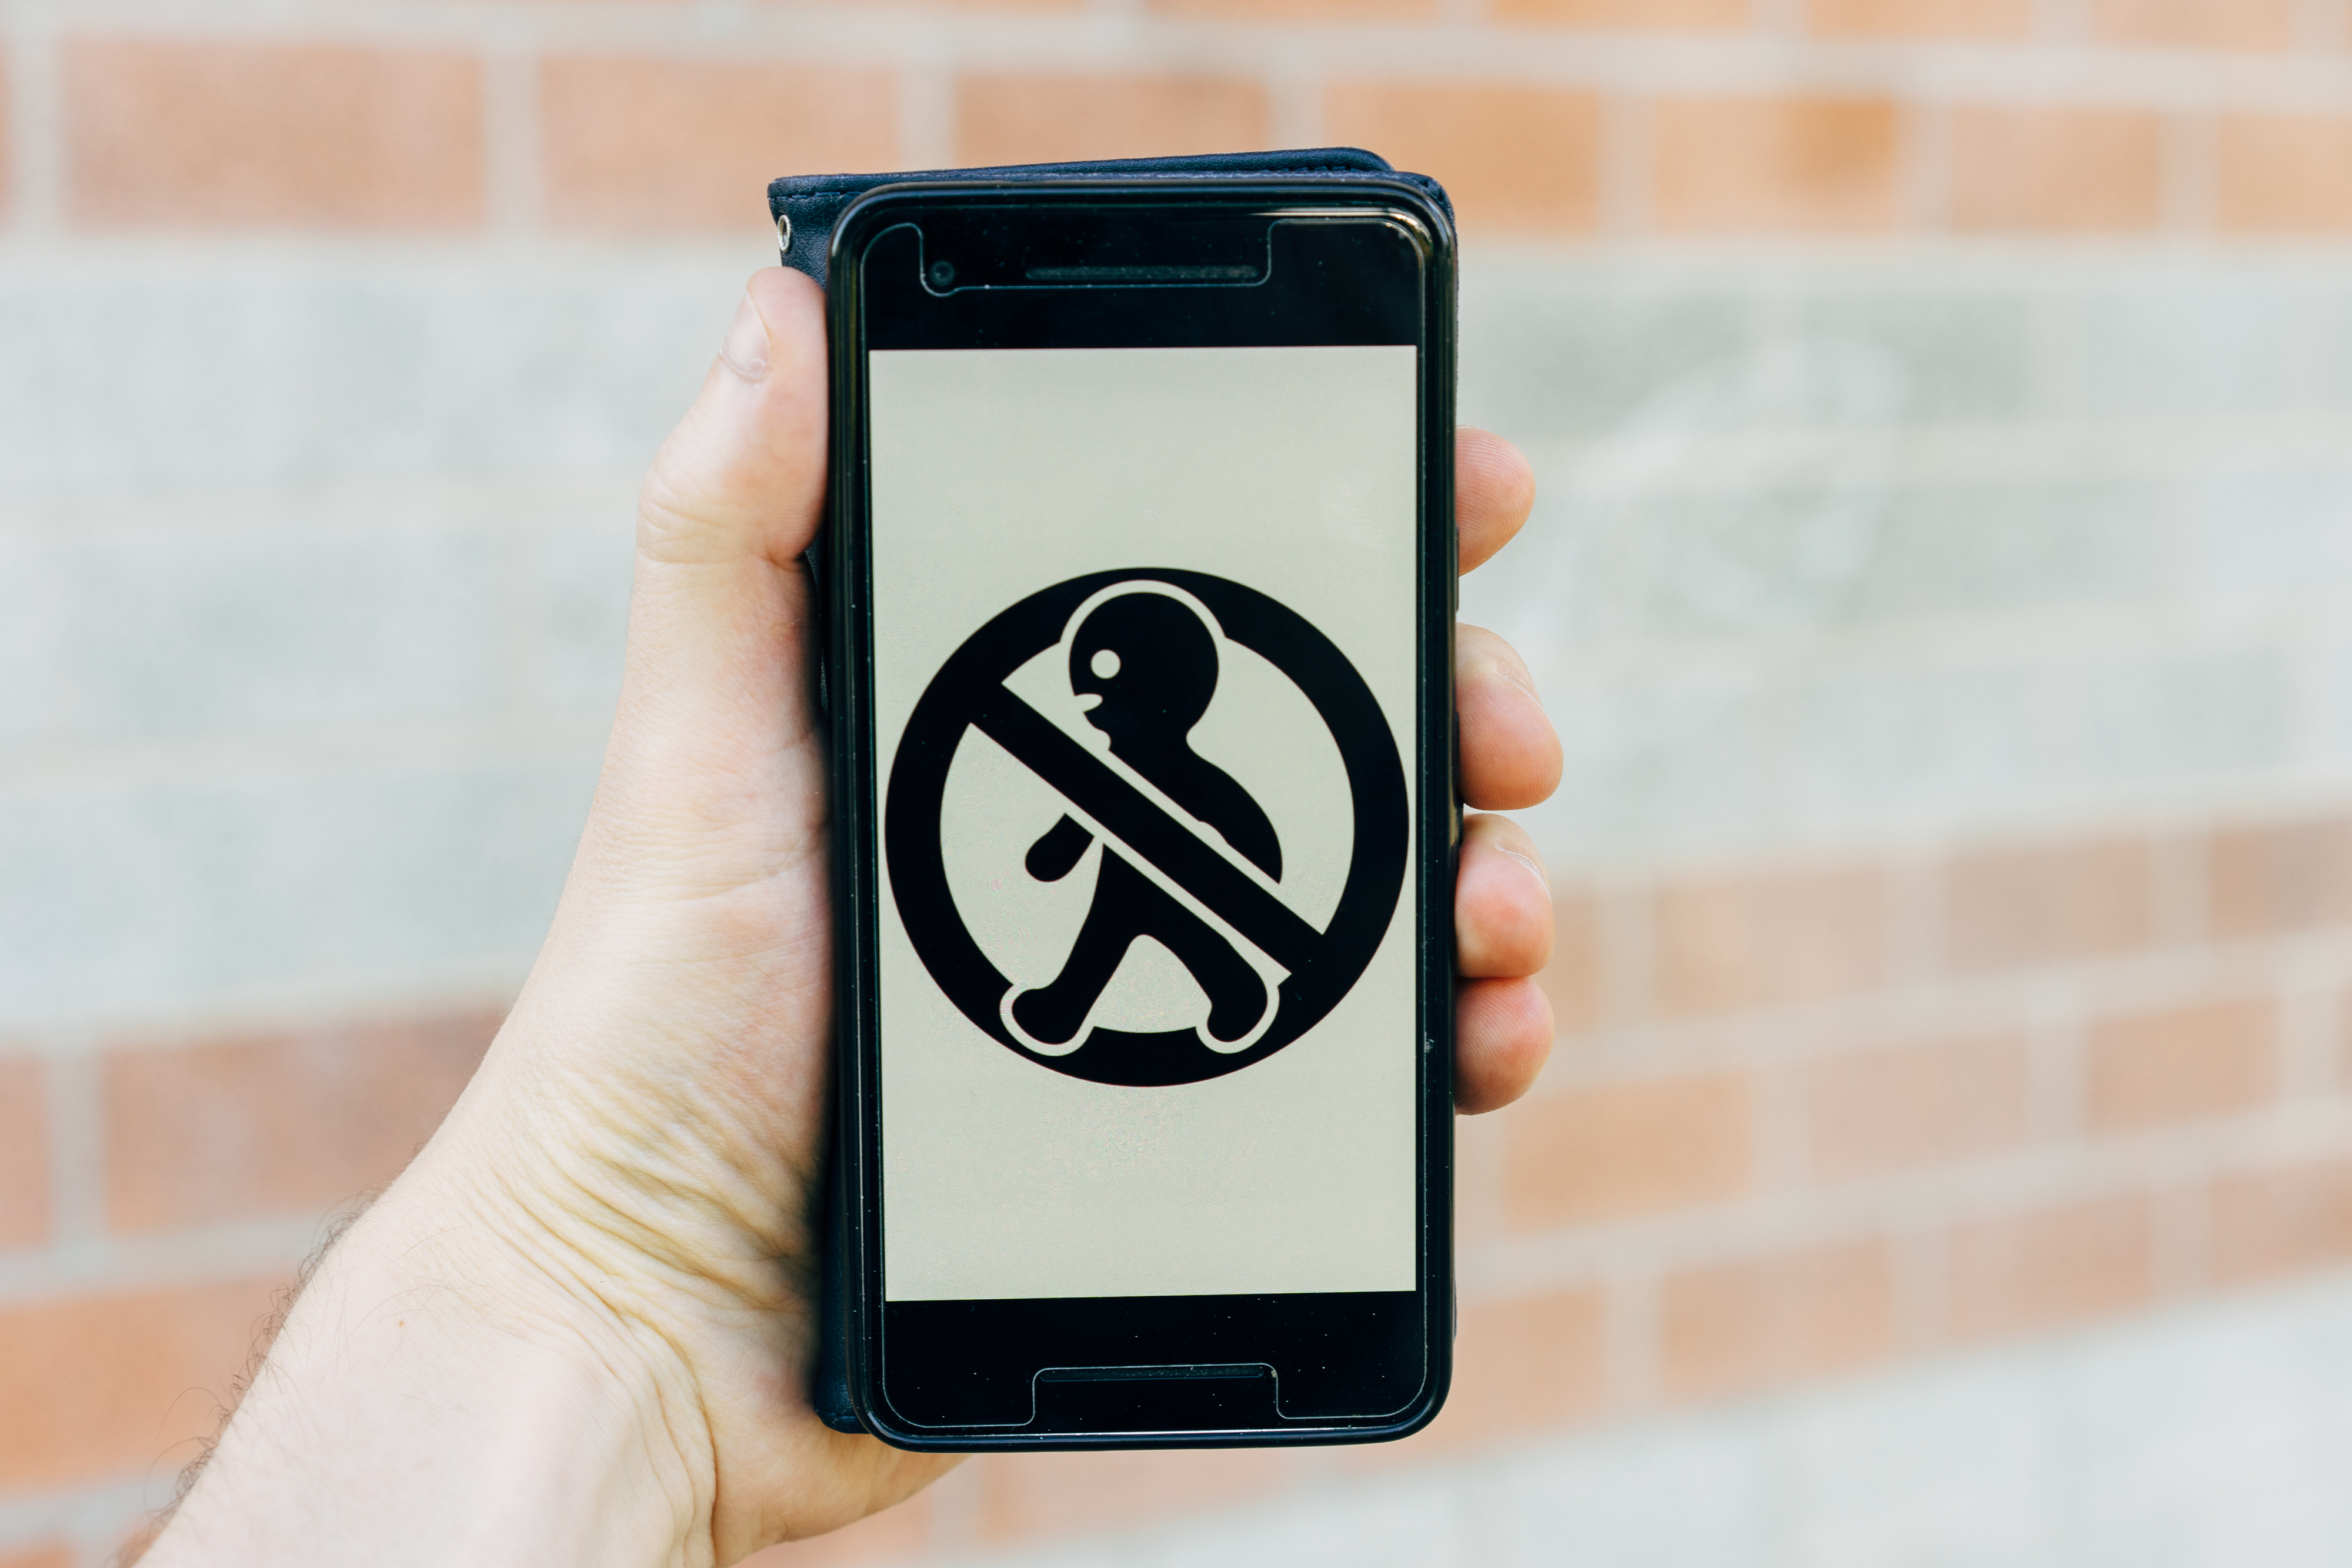
blockade, entry, pandemic, prevention, closed, screen, mockup, outside, walking, person, people, gadget, font, mobile phone, technology, electronic device, communication device, portable communications device, Material property, iphone, smartphone, finger, mobile phone accessories, logo, number, brand